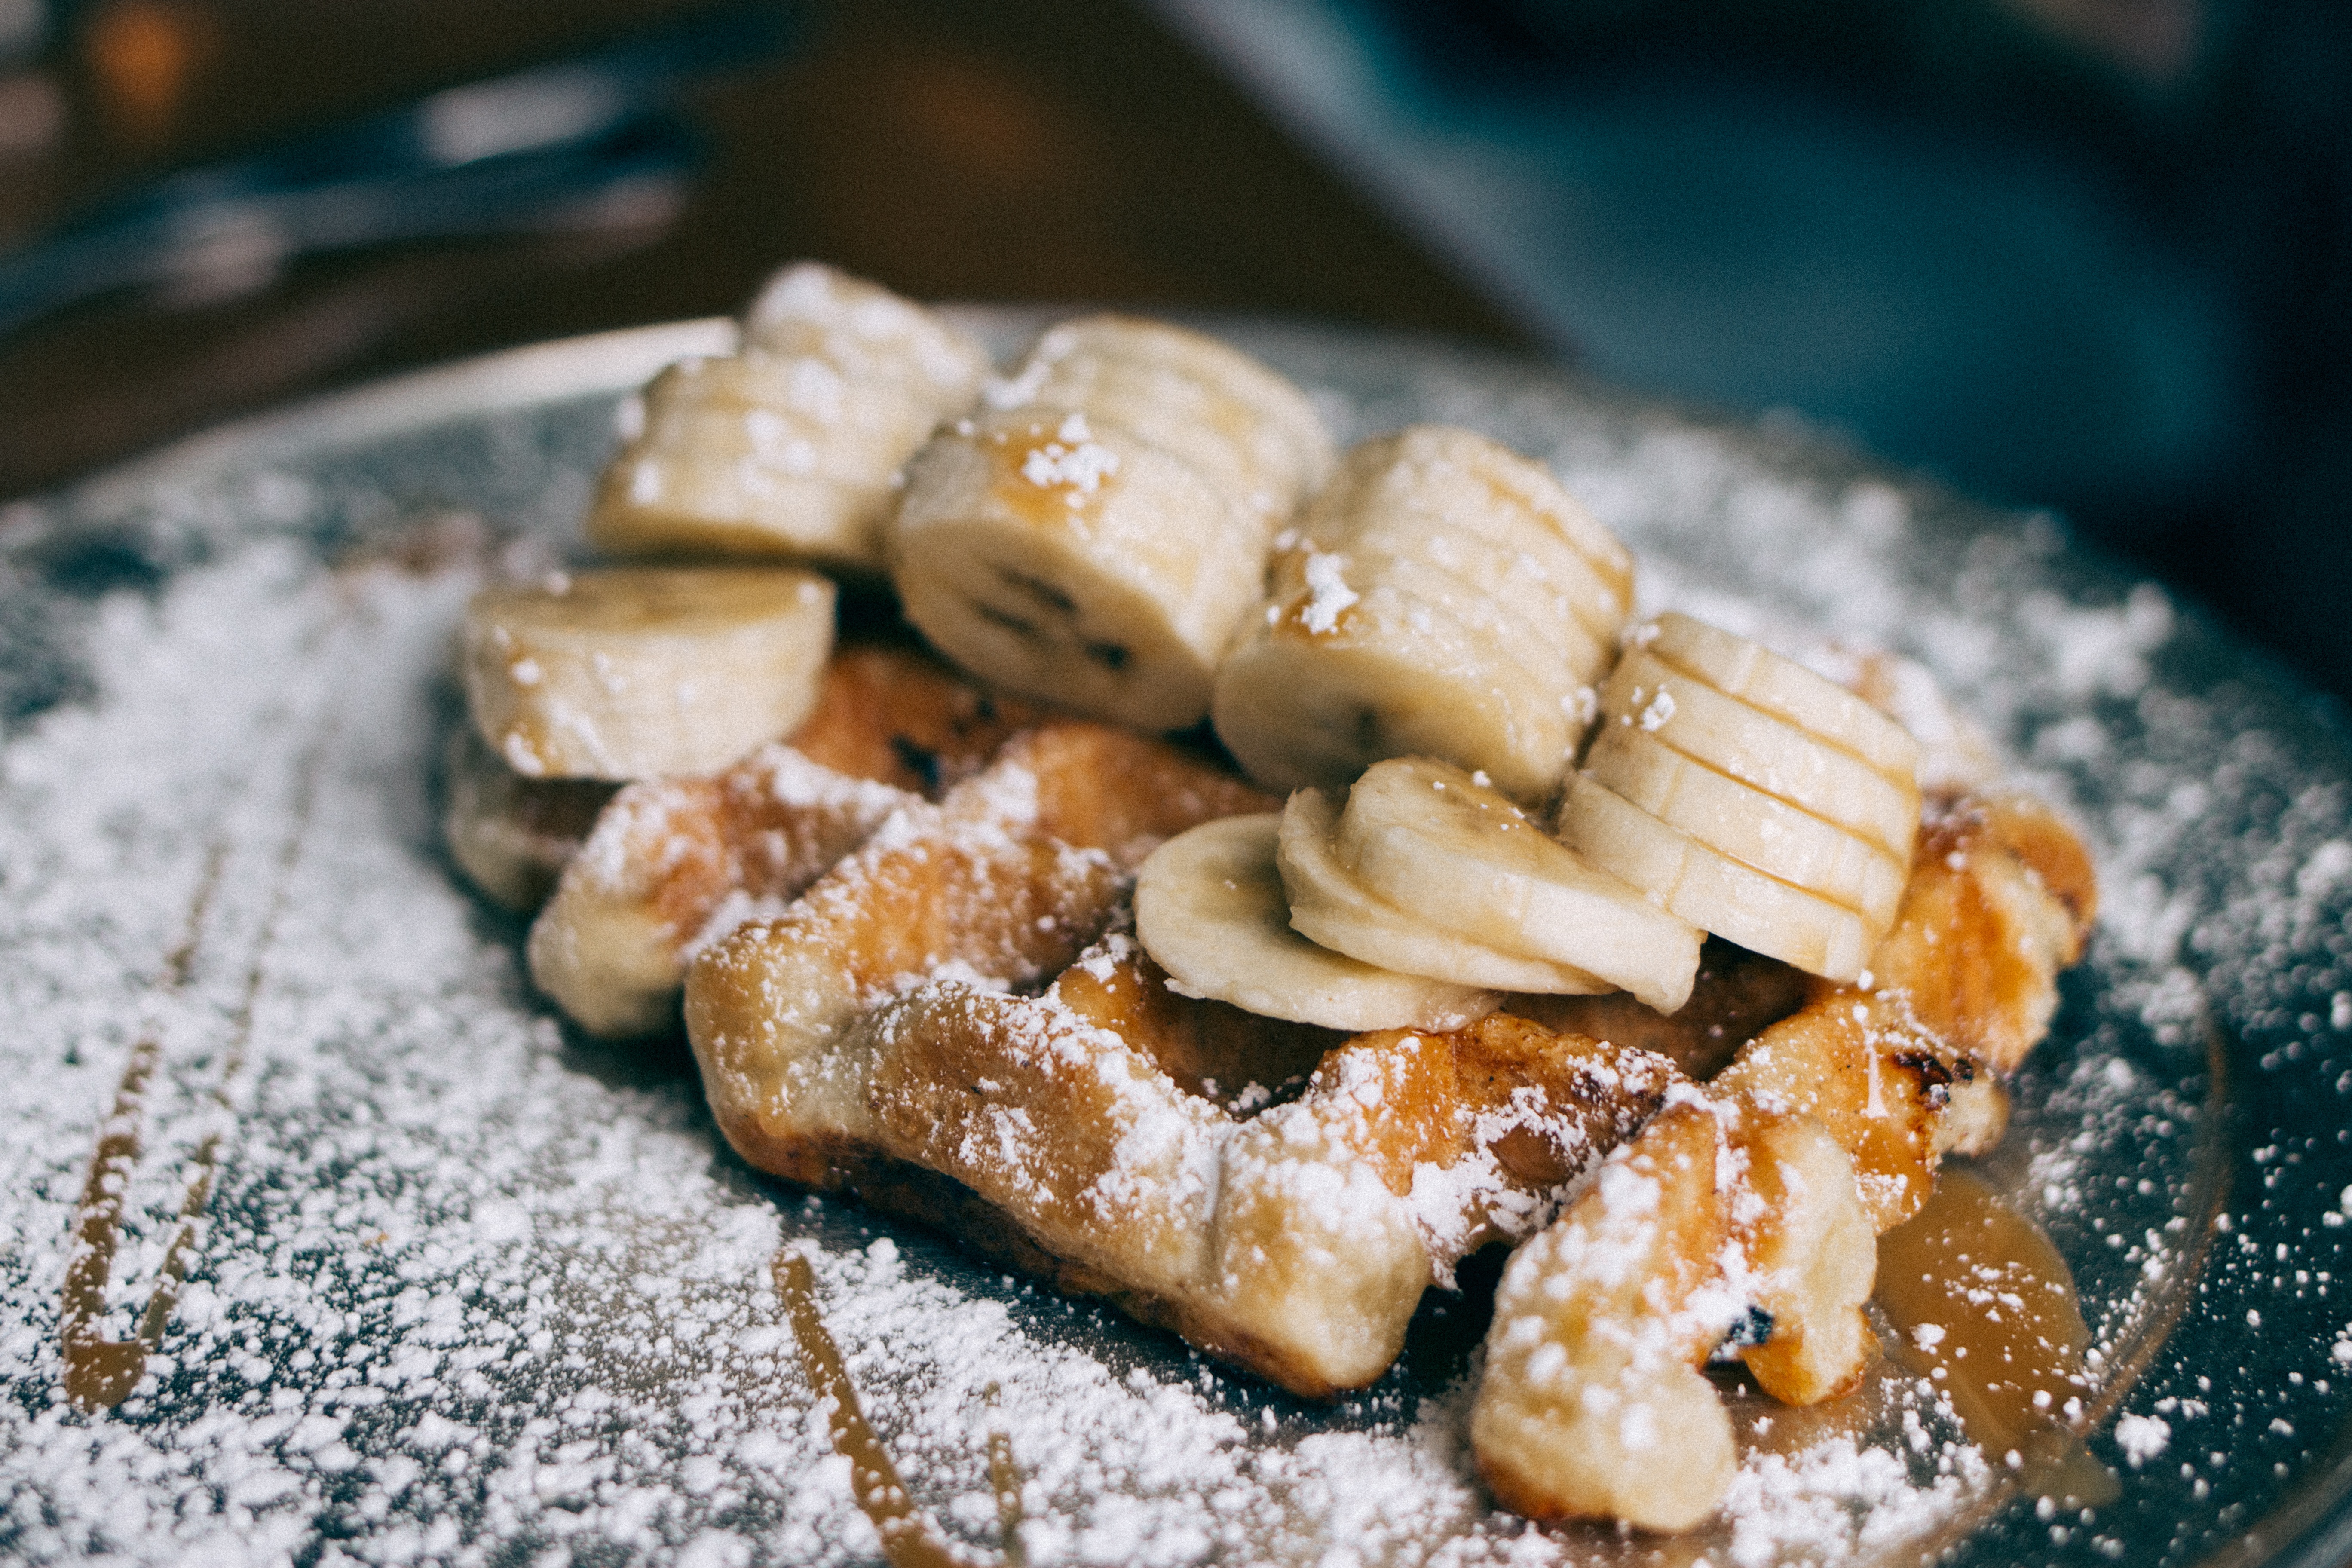
fruit, dish, meal, food, produce, plate, breakfast, waffle, meat, cuisine, slice, powdered sugar, icing sugar, bananas, edible